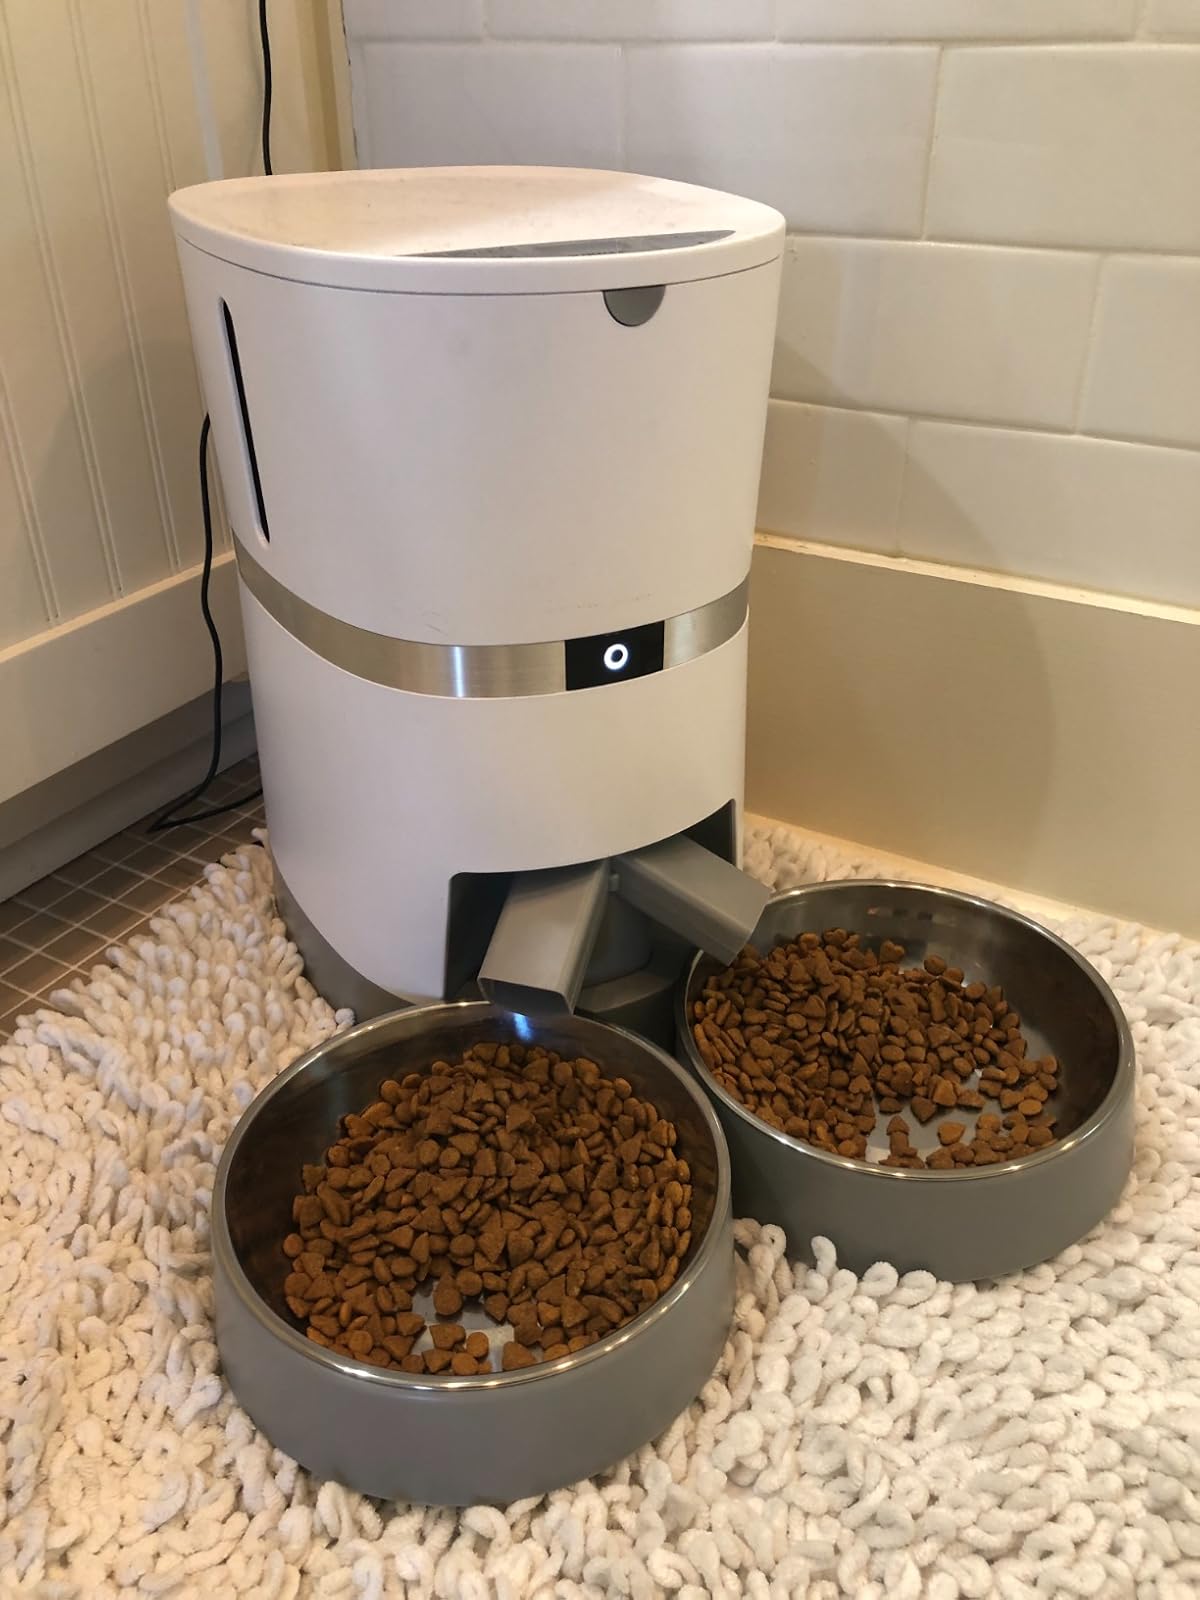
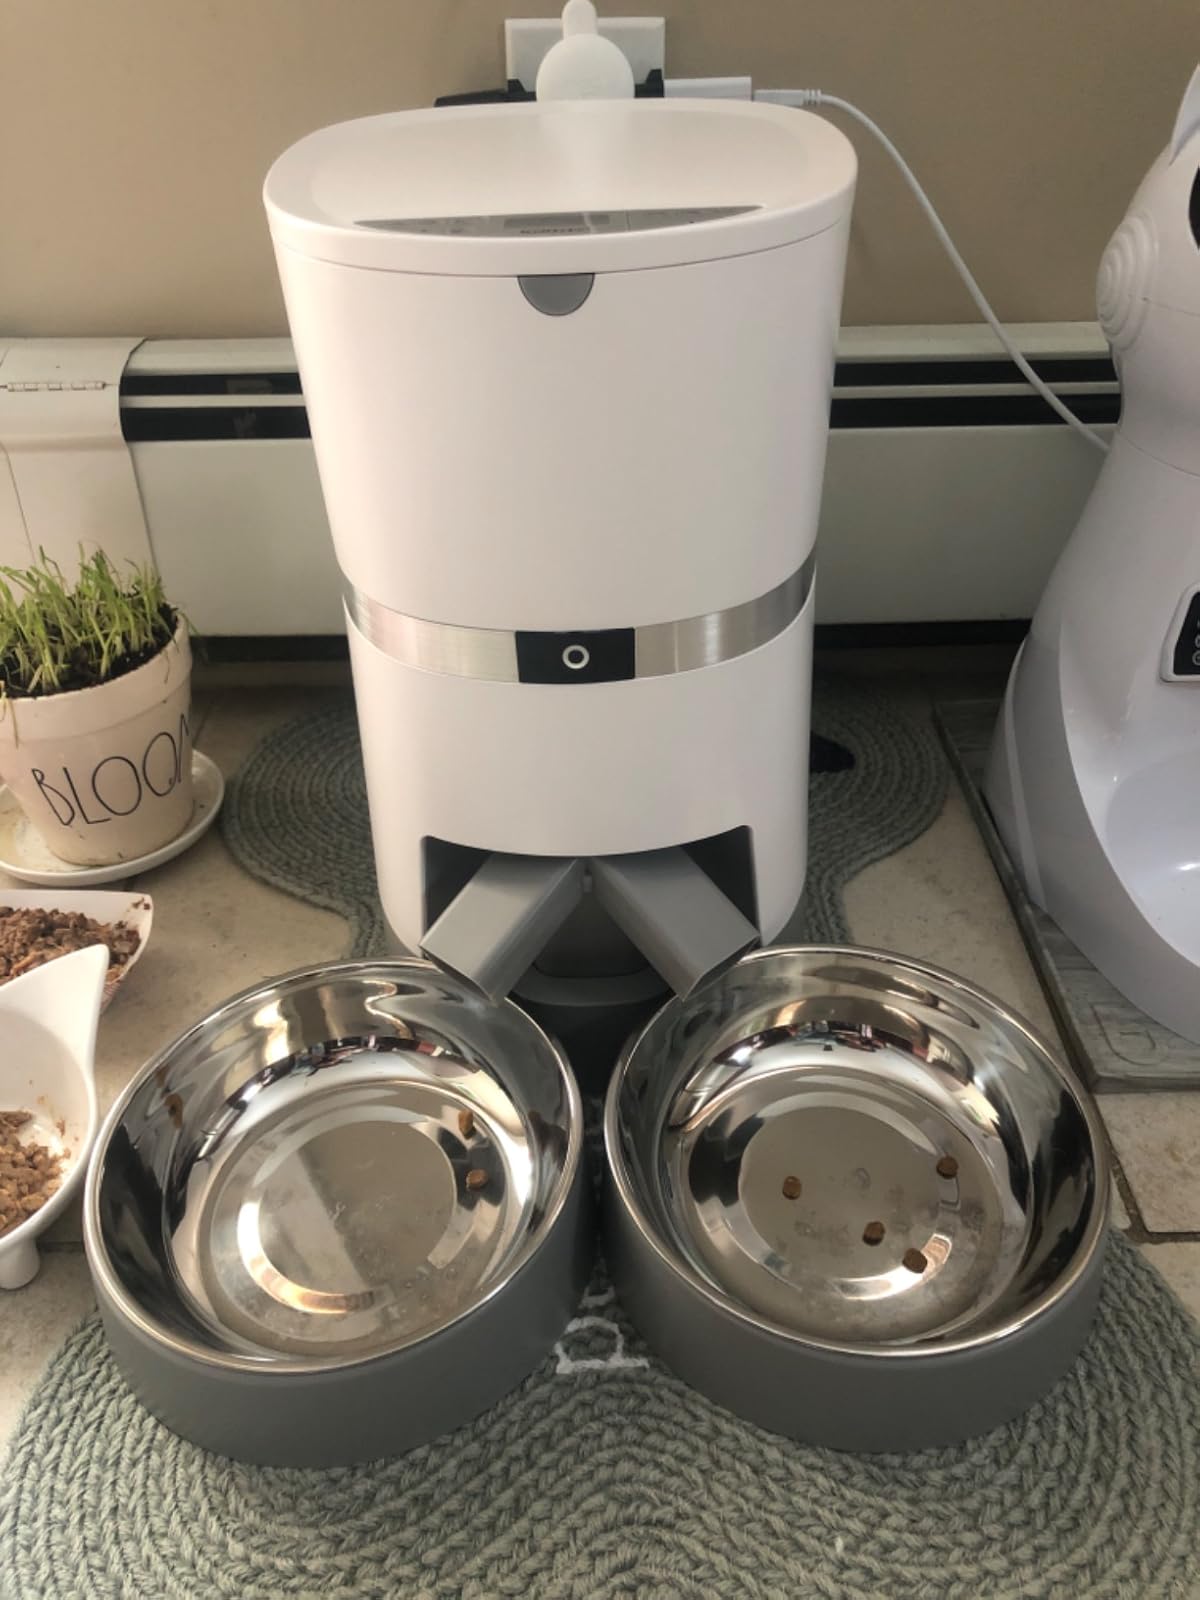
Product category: items_feeder
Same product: yes